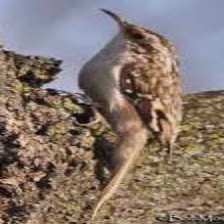
Species: BROWN CREPPER
Scientific name: CERTHIA AMERICANA